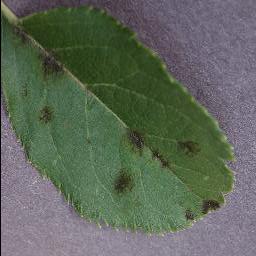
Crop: apple
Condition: scab